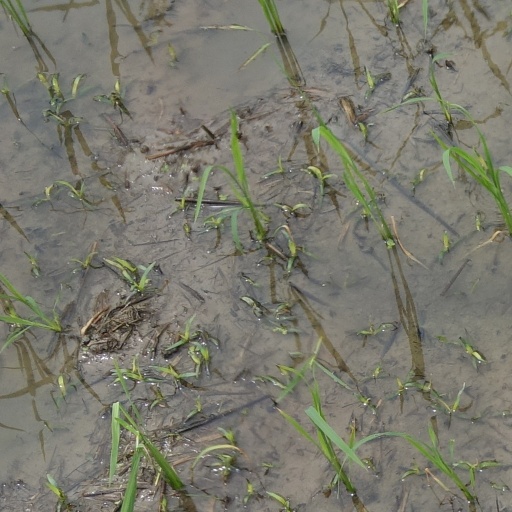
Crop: rice